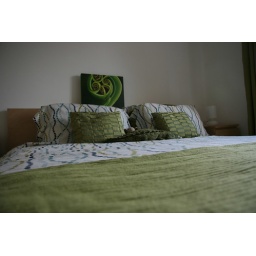
The colour scheme in the bedroom is prediminantly light green (duh), with a matching CHT original painting